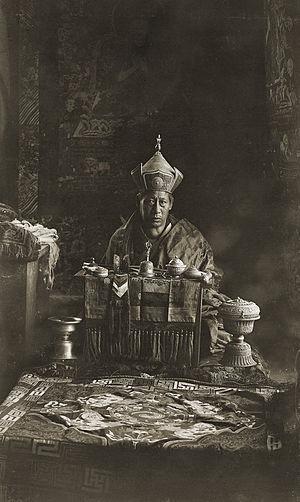
Choley Yeshe Ngodub a été roi du Bhoutan entre 1903 et 1905.
Les rois du Bhoutan, aussi appelés Druk Gyalpo, se sont succédé depuis que le Bhoutan fut fondé en tant que pays par le Shabdrung Ngawang Namgyal dans les années 1630. Il recommanda un système de gouvernement qui reposerait sur un dirigeant administratif, le Druk Desi, et sur un dirigeant religieux, le Je Khenpo. Cette recommandation fut suivie de jure, mais dans les faits les penlop régionaux administrèrent souvent leur province de manière autonome, défiant l'autorité théorique du Druk Desi. En 1907, le penlop de Tongsa, Ugyen Wangchuk, unifia le pays sous son autorité. Il fut le premier roi de la dynastie Wangchuck, qui a conservé le trône depuis lors.